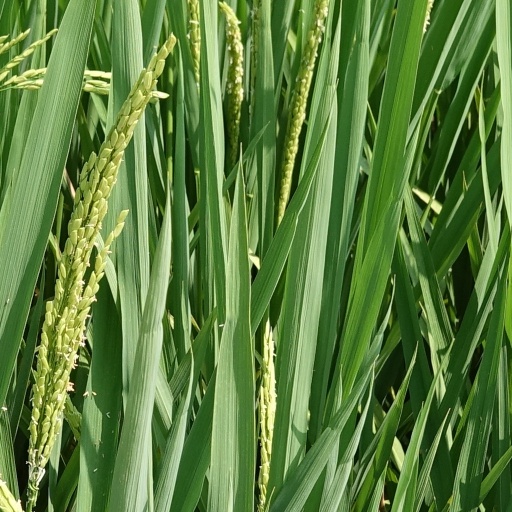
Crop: rice